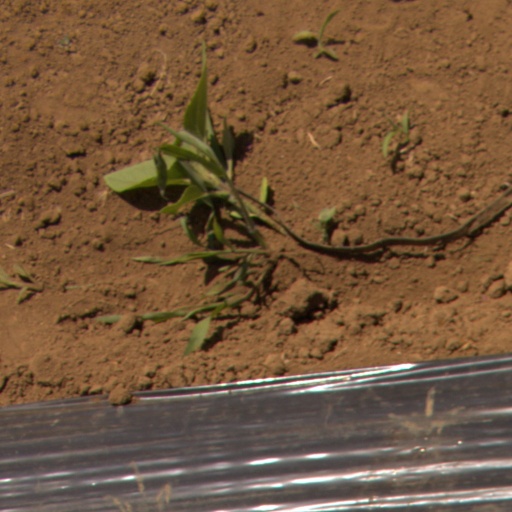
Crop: Jerusalem artichoke